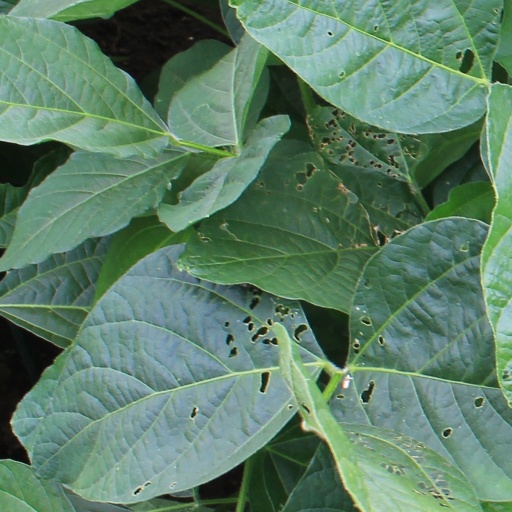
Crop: soybean